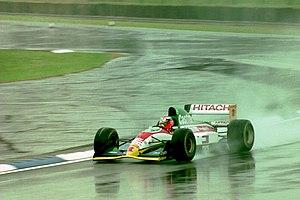
La Lotus 107B est la monoplace de Formule 1 engagée par l'écurie Team Lotus dans le cadre du championnat du monde de Formule 1 1993. Elle est pilotée par l'Italien Alessandro Zanardi, remplacé en fin de saison par le Portugais Pedro Lamy, et le Britannique Johnny Herbert. Propulsée par moteur V8 Ford-Cosworth, la 107B est une évolution de la Lotus 107 de 1992. Elle s'en distingue par l'installation d'une suspension active intégrale, ce que ne bénéficie pas les autres écuries du plateau.